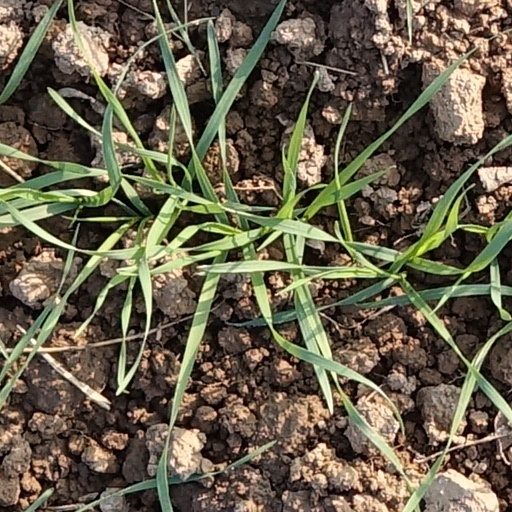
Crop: wheat